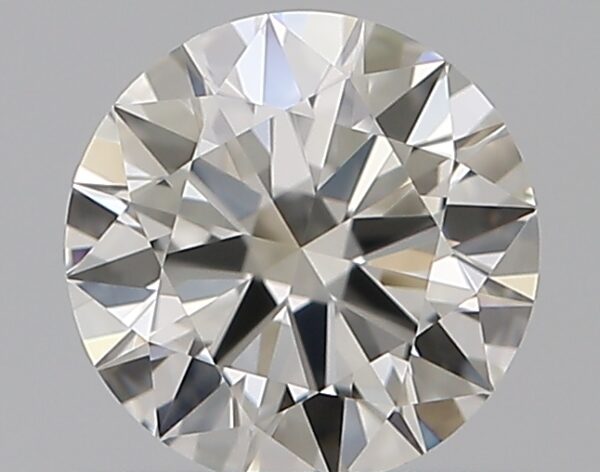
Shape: round
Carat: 0.5
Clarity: VVS1
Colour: I
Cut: EX
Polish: EX
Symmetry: EX
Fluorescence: N
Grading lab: GIA
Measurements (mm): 5.15 x 5.16 x 3.08